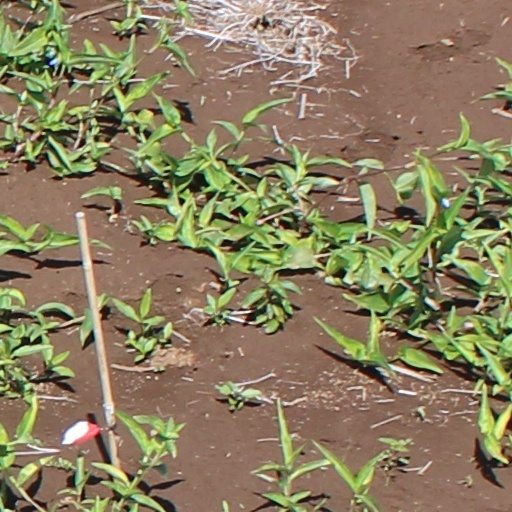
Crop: wheat